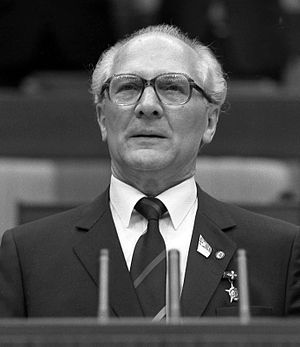
Erich Honecker
Erich Honecker ved SED's landsmøde i 1986.
Erich Honecker var en tysk kommunist som ledede DDR fra 1971 frem til 1989.